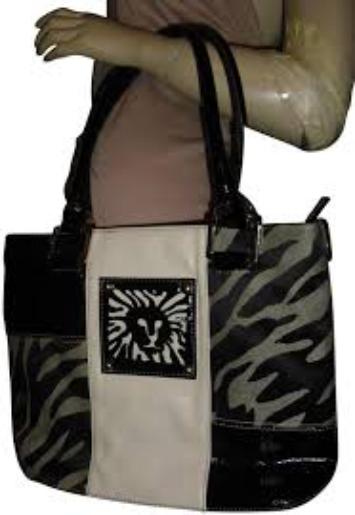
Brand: Anne Klein
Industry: Clothes